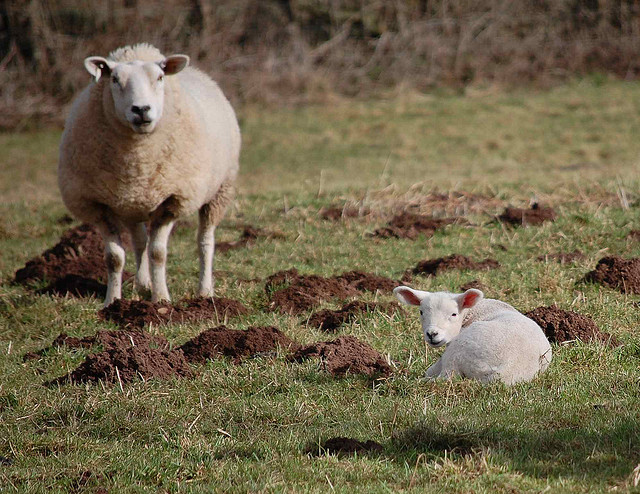
user: Given an image and a question. Answer the question in a short answer. Question: Is this lawn unkept or manicured? Short Answer:
assistant: unkept